Domestication of the sheep

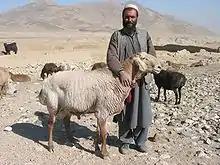
A shepherd with fat-tailed sheep on a mountainside in Afghanistan

There is a large but constantly declining minority of nomadic and seminomadic pastoralists in countries such as Saudi Arabia (probably less than 3%), Iran (4%), and Afghanistan (at most 10%).